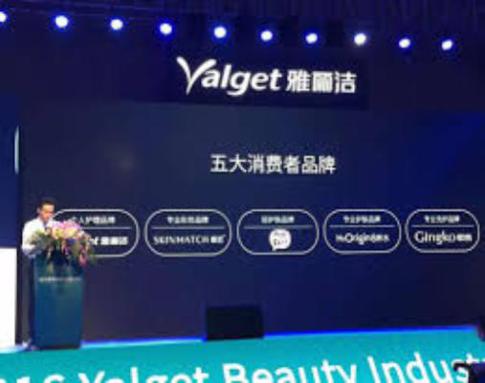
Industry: Necessities